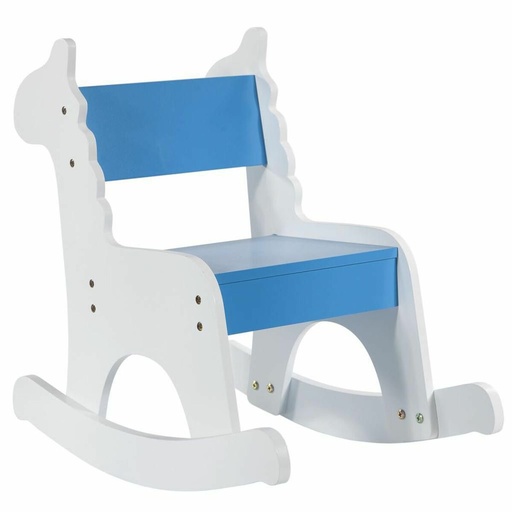
Rocking chair Alexandra House Living Blue White MDF Wood 33 x 55 x 51,5 cm Children's Giraffe
If you like to take care of every detail in your home and own the latest products that will make your life easier, purchase Rocking chair Alexandra House Living Blue White MDF Wood 33 x 55 x 51,5 cm Children's Giraffe at the best price. Gender: Children's Type: Rocking Chair Design: Lacquered Giraffe Colour: Blue White Material: MDF Wood Approx. dimensions: 33 x 55 x 51,5 cm General Product Safety Regulations information: Alexandra House Living, S.L. C/ Sant Pere, 17 bajo - Aielo de Malferit 46812 (Valencia) 46812 - Aielo de Malferit +34962904106 info@fijalo.com https://fijalo.com/
Brand: Alexandra House Living
Category: Furniture > Chairs > Rocking Chairs > Kids' Rocking Chairs